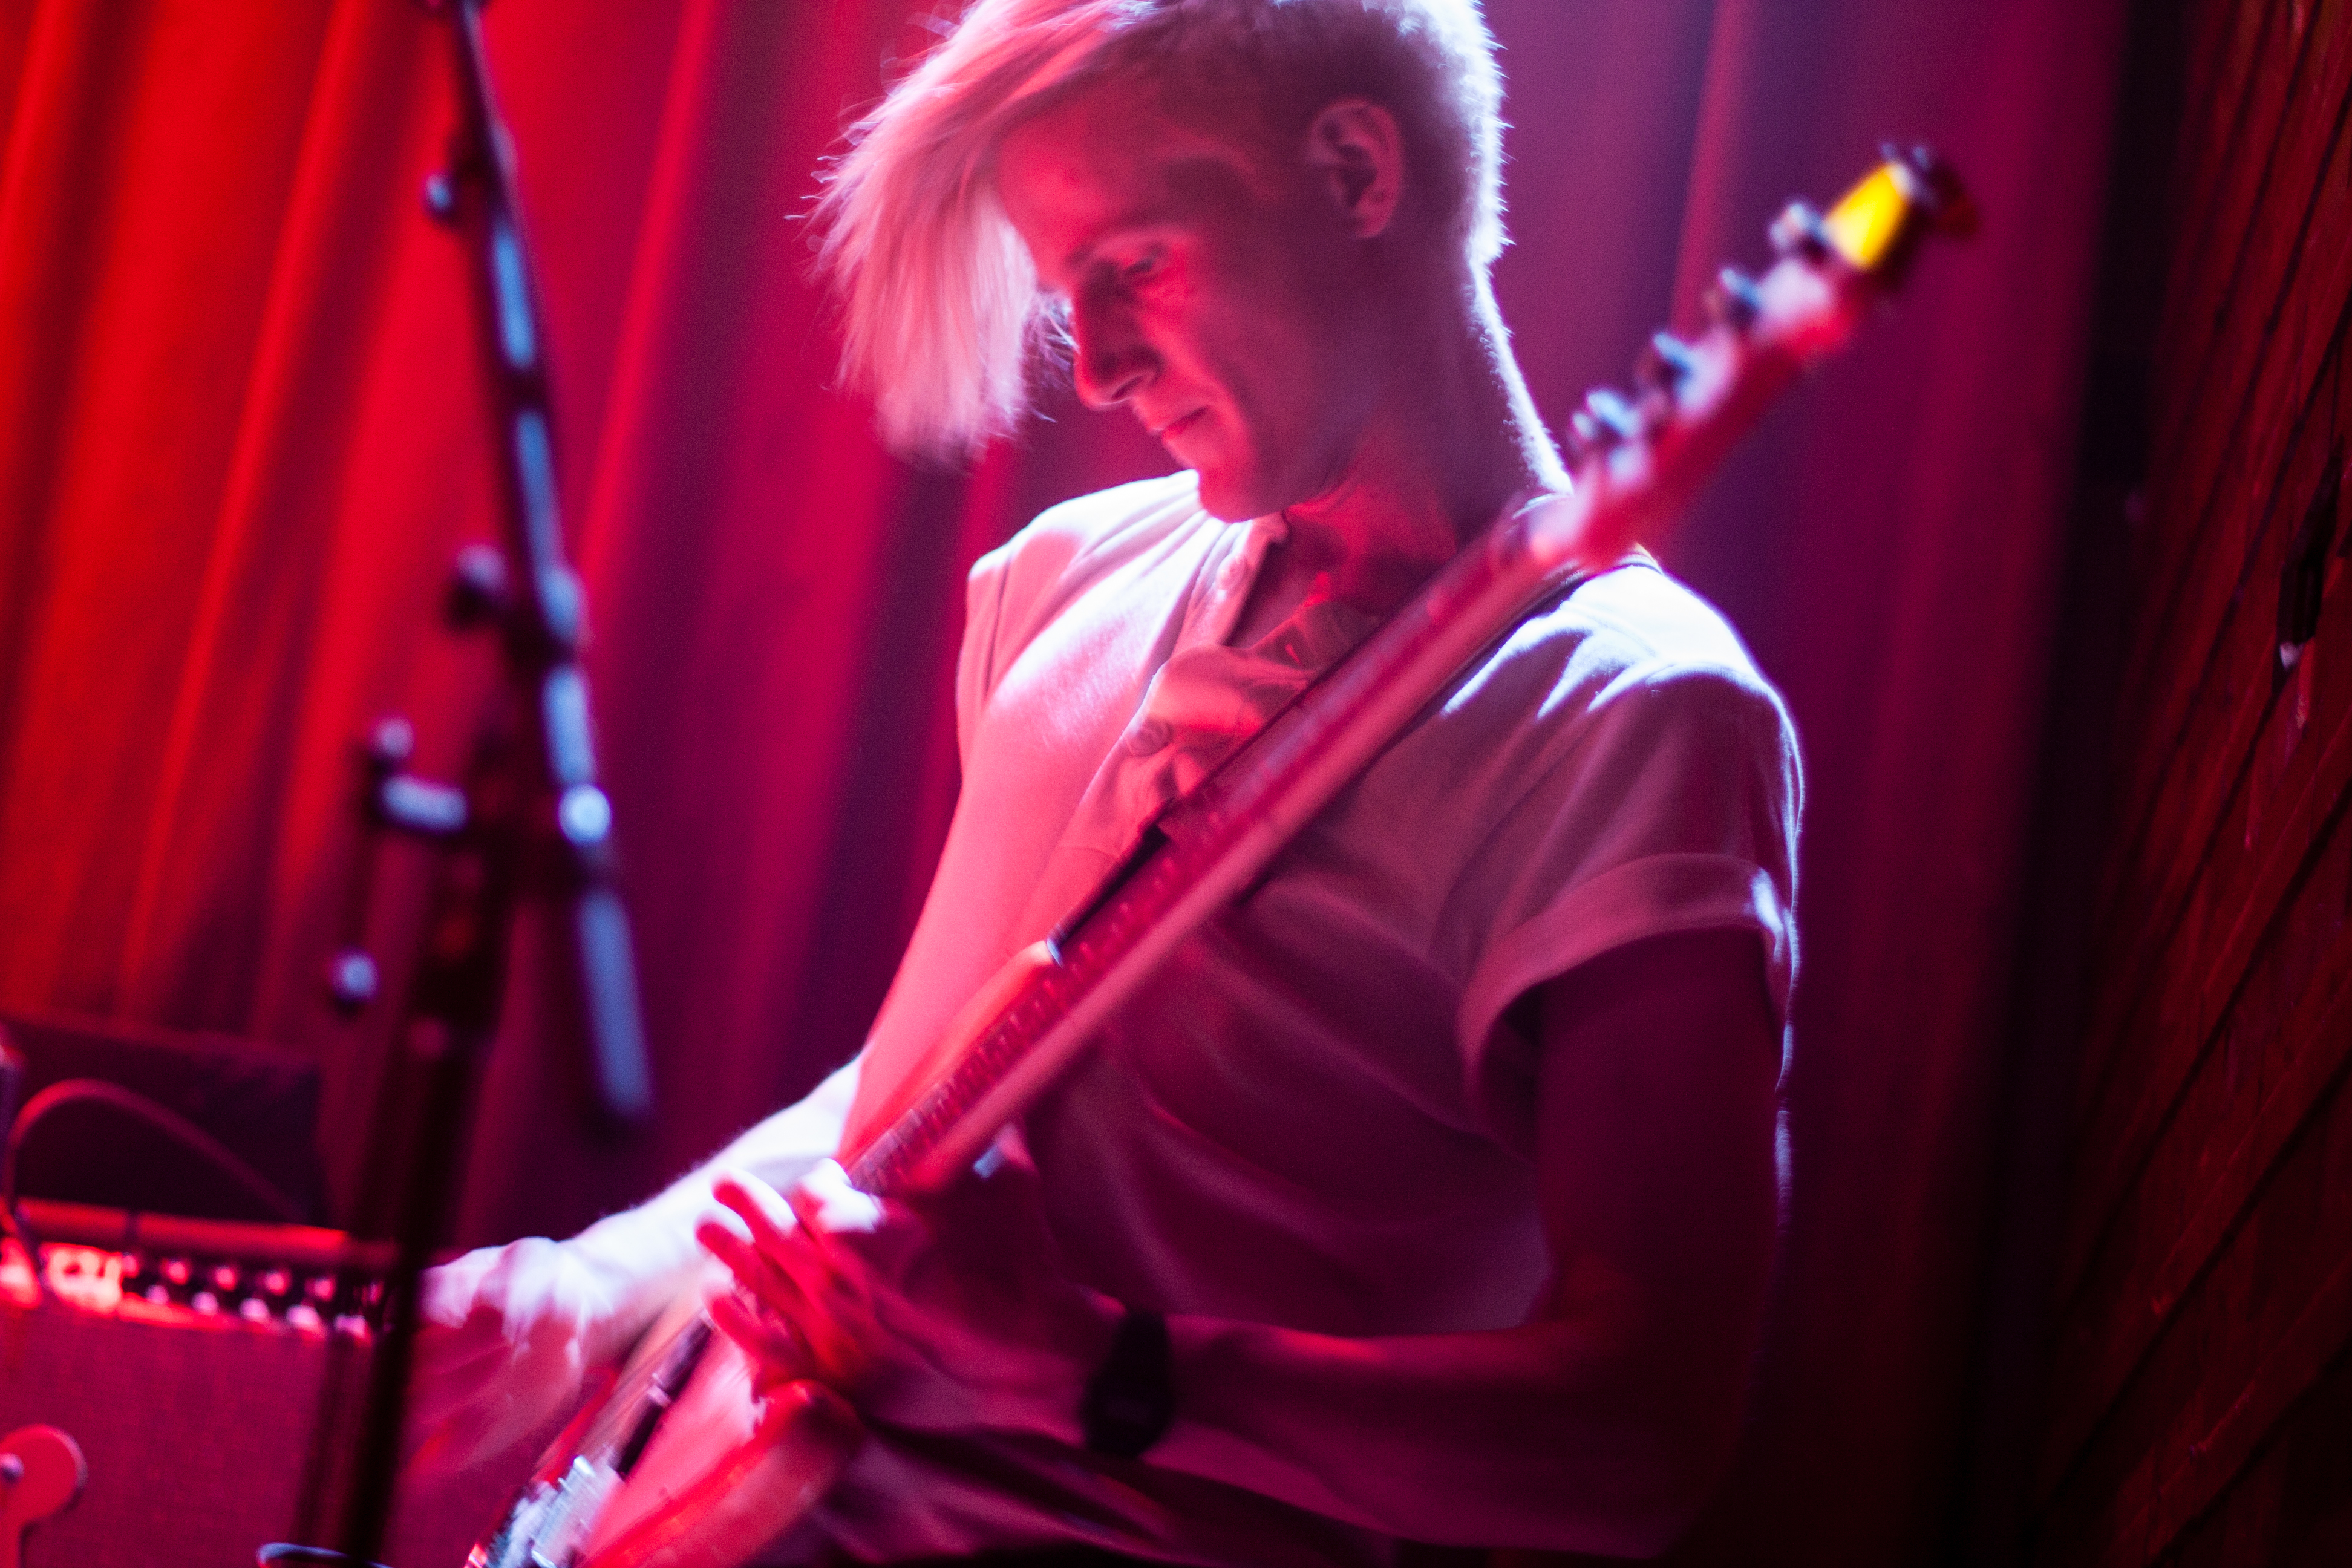
rock, music, concert, band, live, red, hall, canon, performance art, south, 2014, holland, nederland, hague, zuid, denhaag, paysbas, markt, supermarkt, grote, wands, nethelands, thewands, stage, performance, singing, guitarist, entertainment, performing arts, singer songwriter